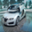
Label: automobile